Platform screen doors

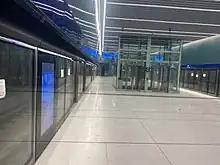
Full-height doors at the Yehudit station on Tel Aviv Light Rail

The opening of the and stations in 2005 also meant the first platform-edge doors entering operation for the MTR network. These doors are currently the lowest in the entire network of being at around high, compared to on the Kwun Tong, Tsuen Wan, Island and Tung Chung lines and on the Tuen Ma and s.